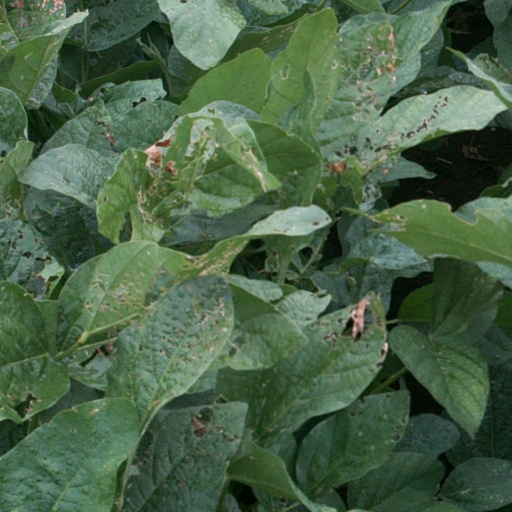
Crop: soybean